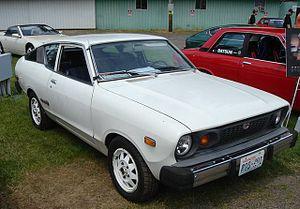
Datsun Sunny, puis Nissan Sunny a été le nom de plusieurs générations d’automobiles - du segment des compactes - fabriquées par le constructeur japonais Datsun-Nissan. Elles furent le modèle de milieu de gamme inférieur du constructeur.